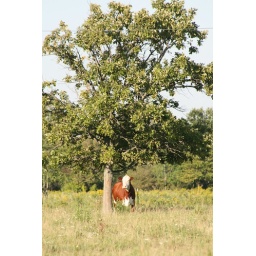
cow under the tree